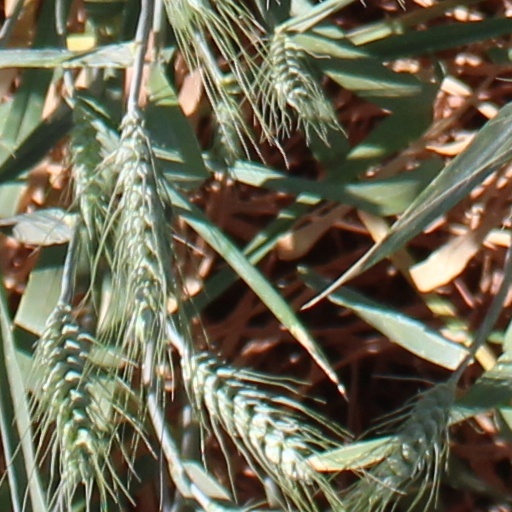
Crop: wheat